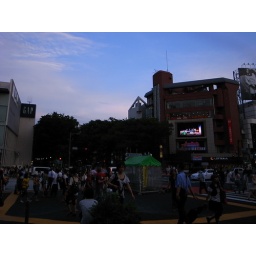
Summer evening sky over Jingu cross rd.